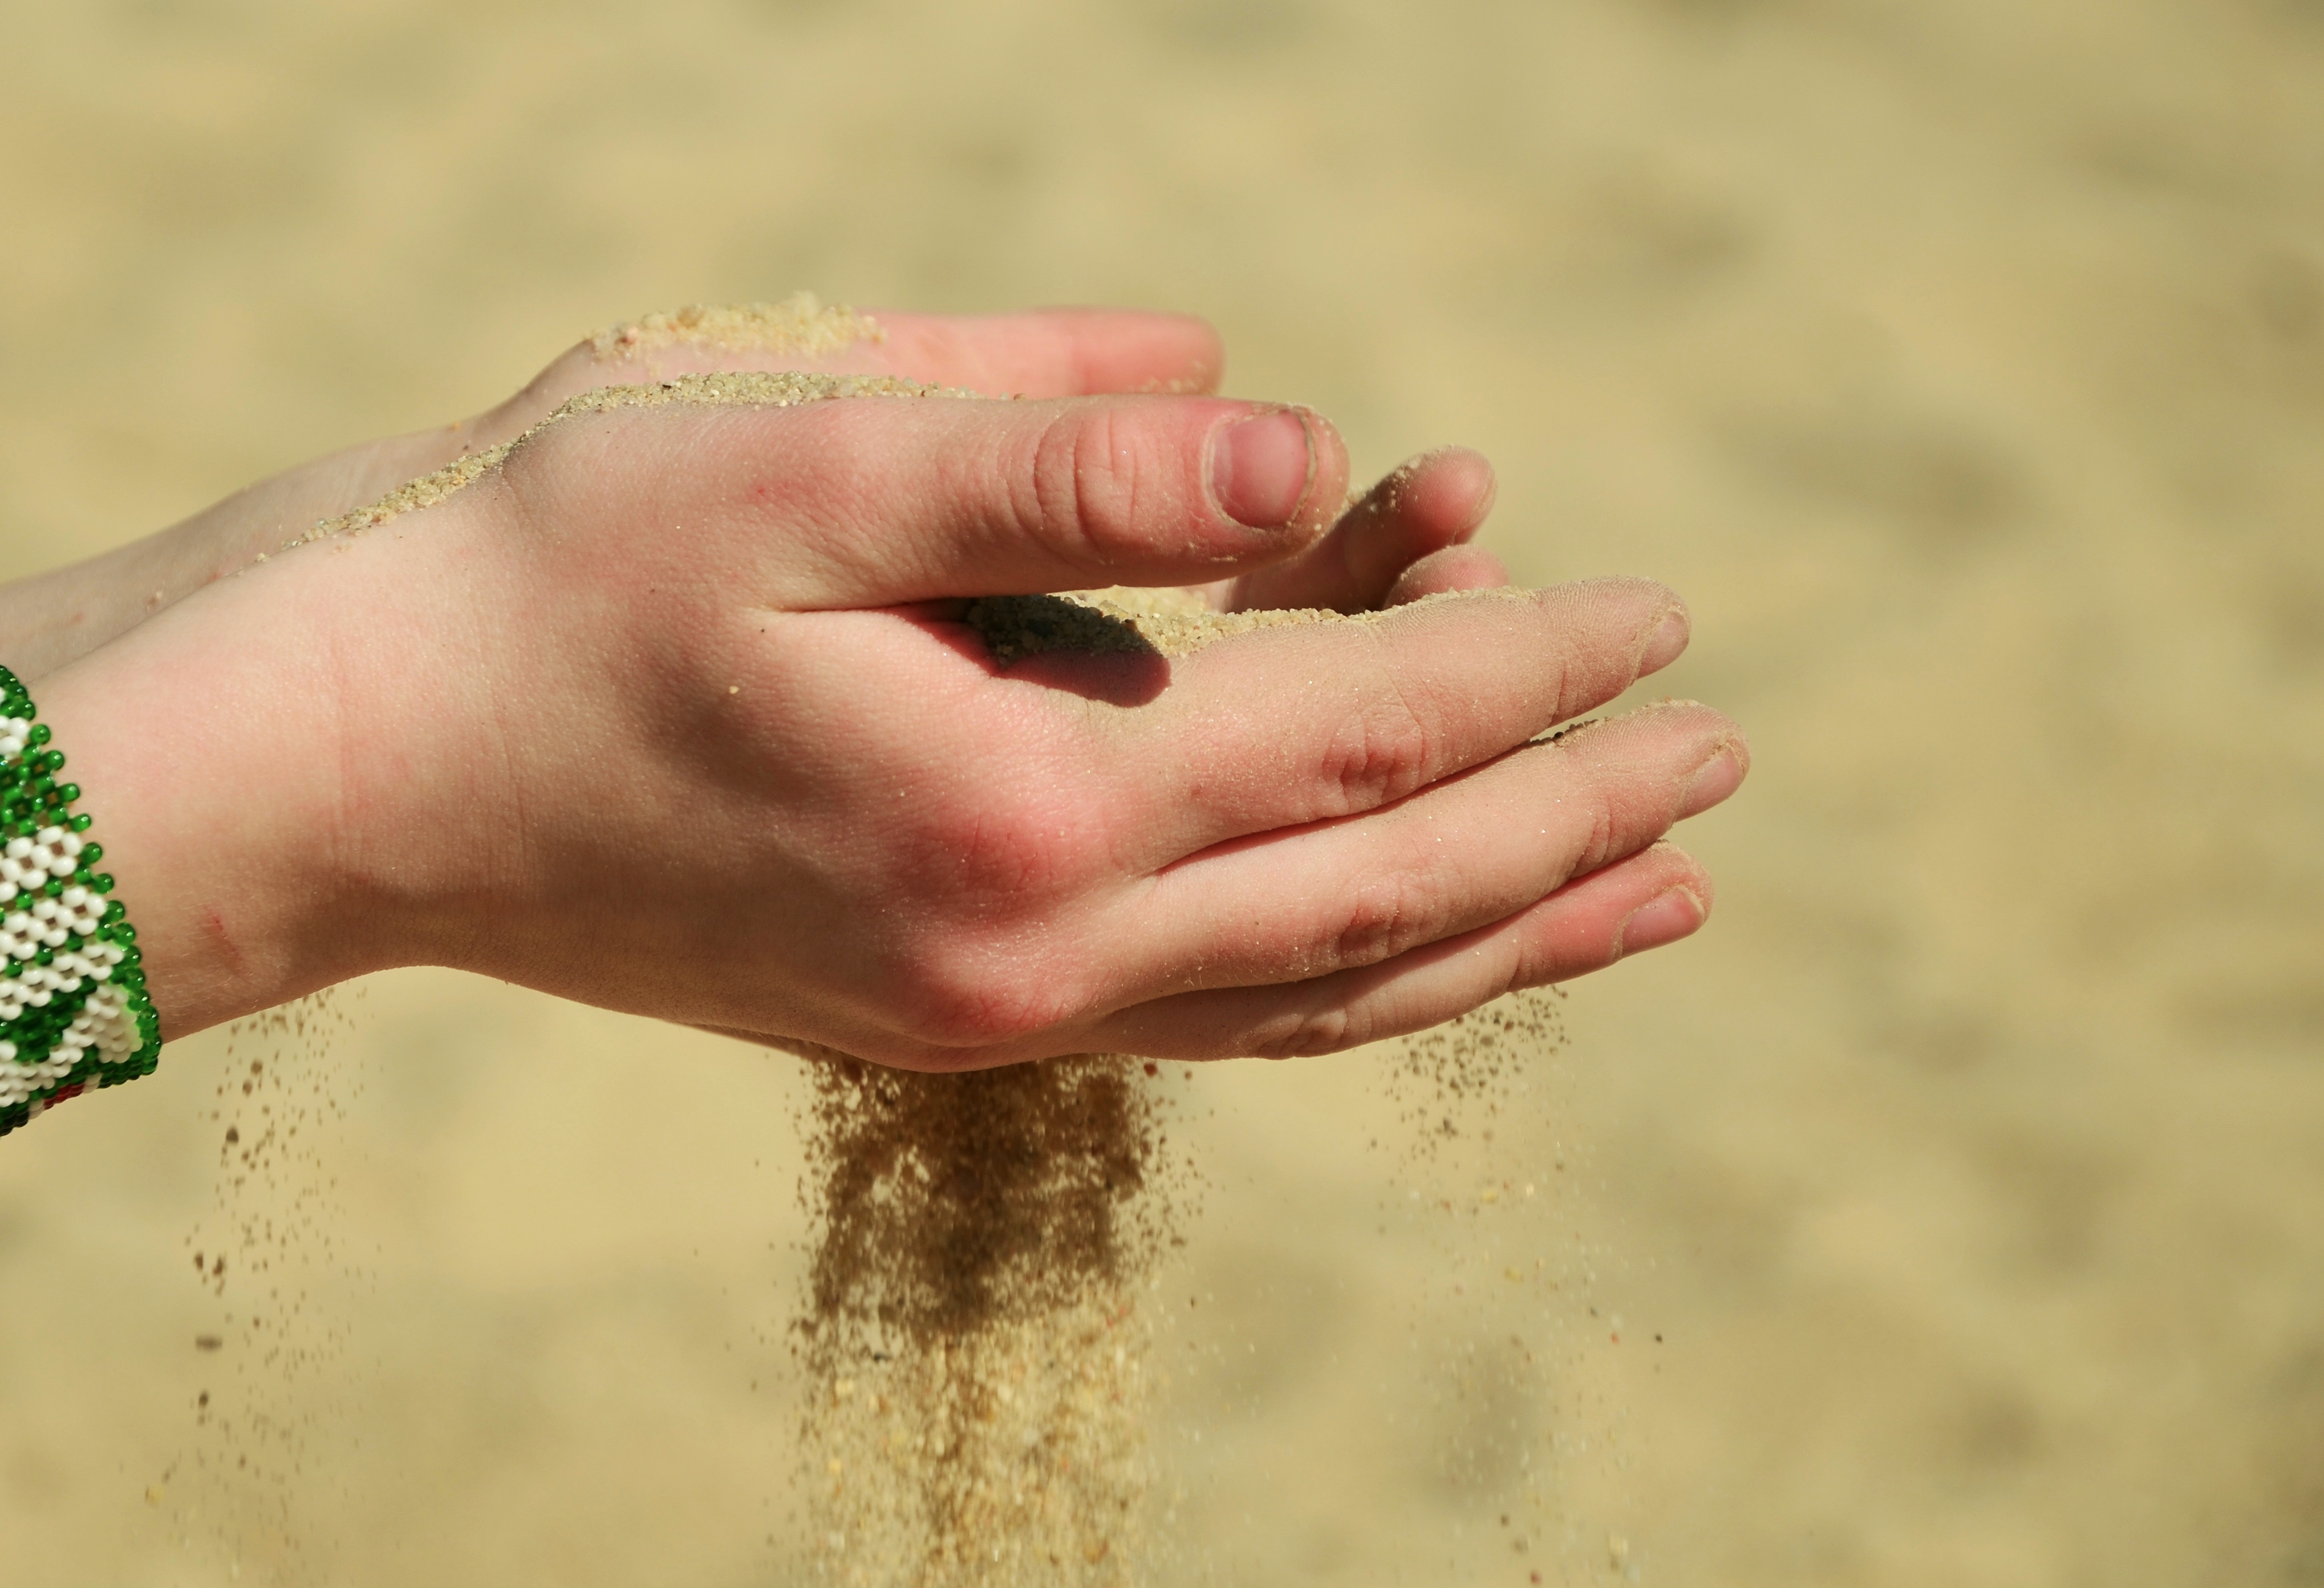
hand, beach, sand, summer, leg, love, finger, romance, human, leisure, arm, holding hands, close up, human body, hands, symbolism, skin, beauty, organ, emotion, interaction, sense, trays, human action, melt away